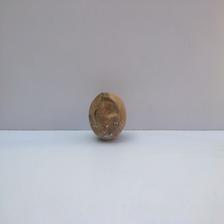
Size: Spoiled